Out of Death

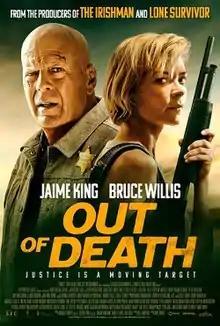
Theatrical release poster

Out of Death is a 2021 American action thriller film directed by Mike Burns and starring Bruce Willis and Jaime King.